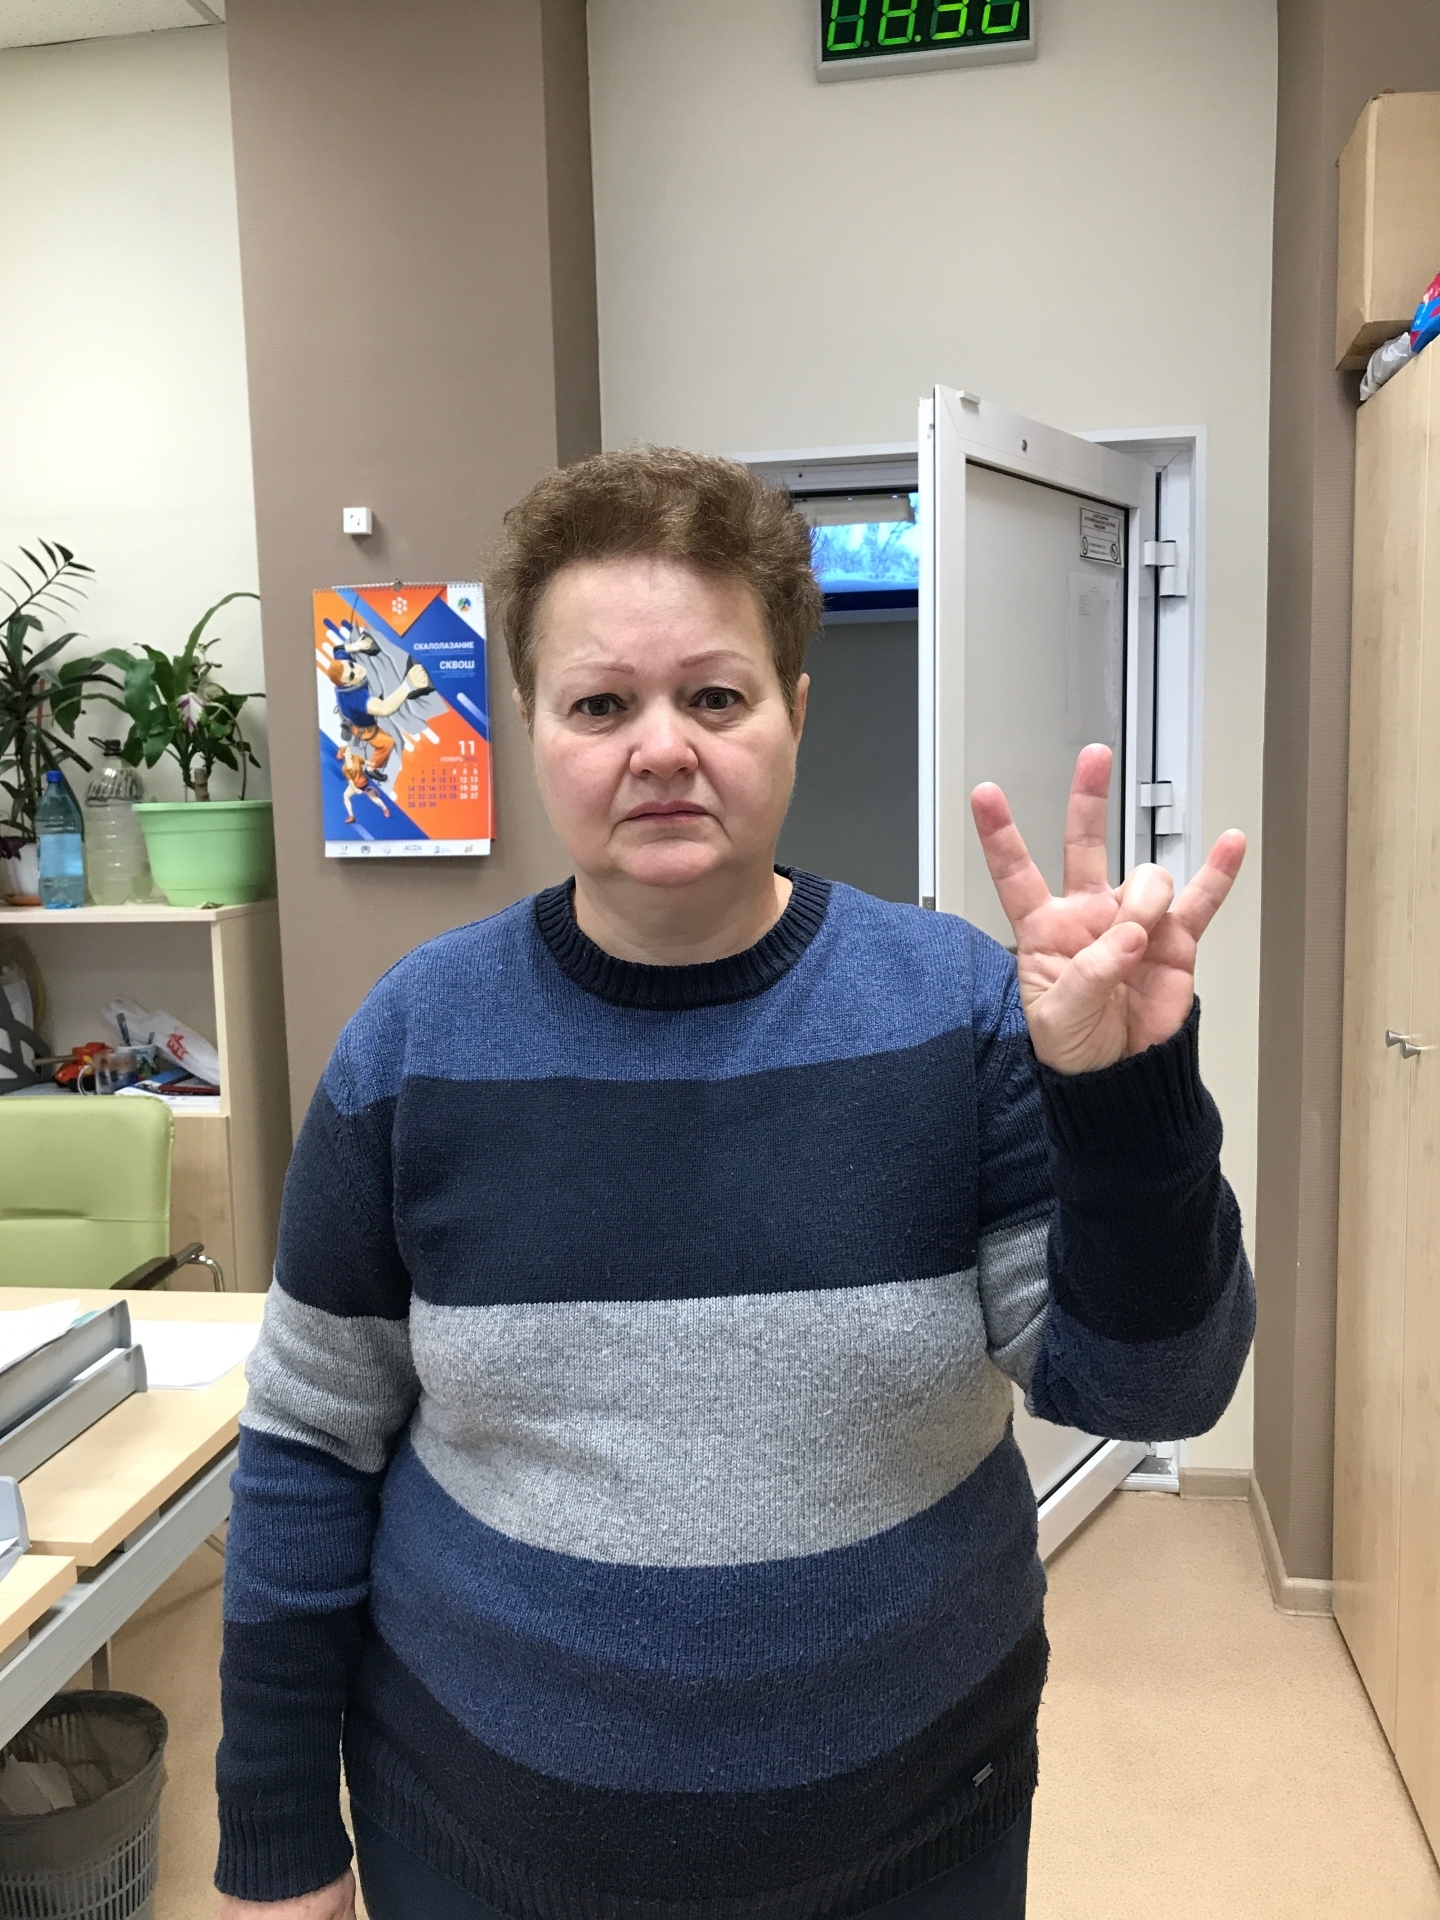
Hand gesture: three3